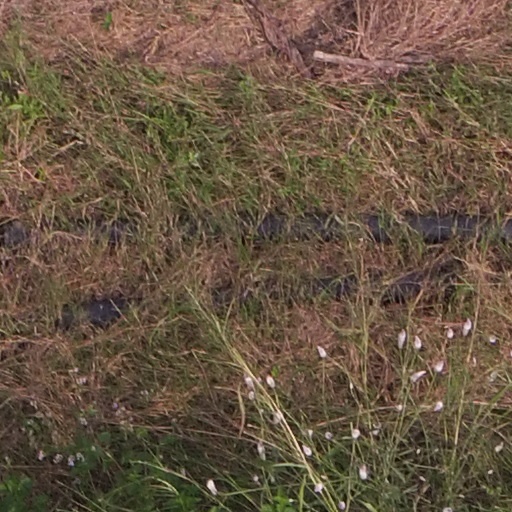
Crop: maize; corn